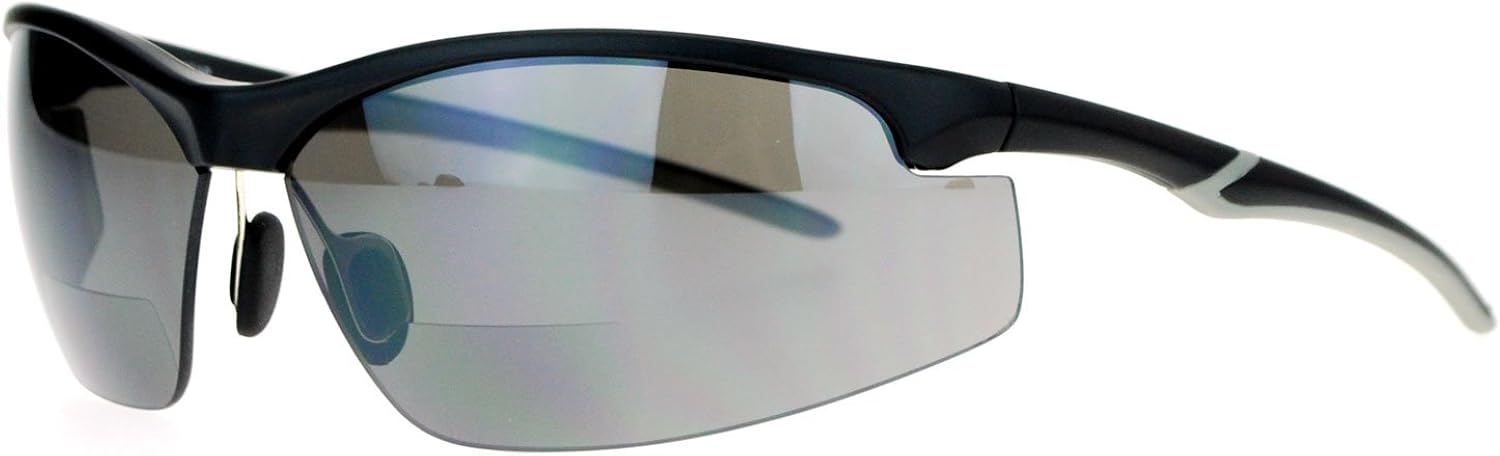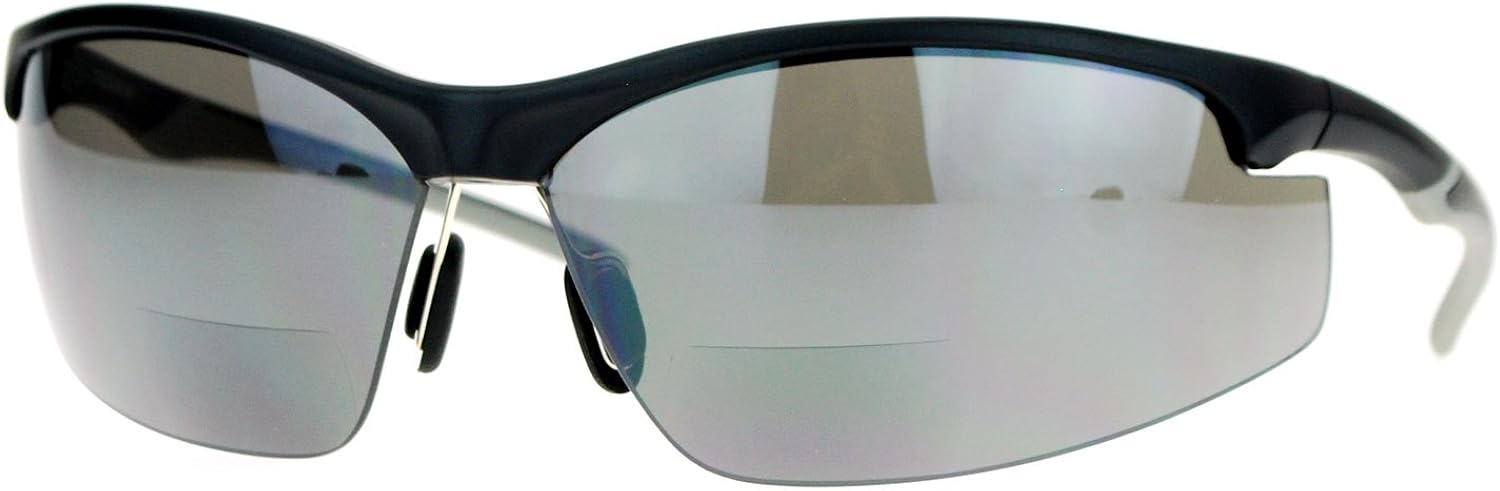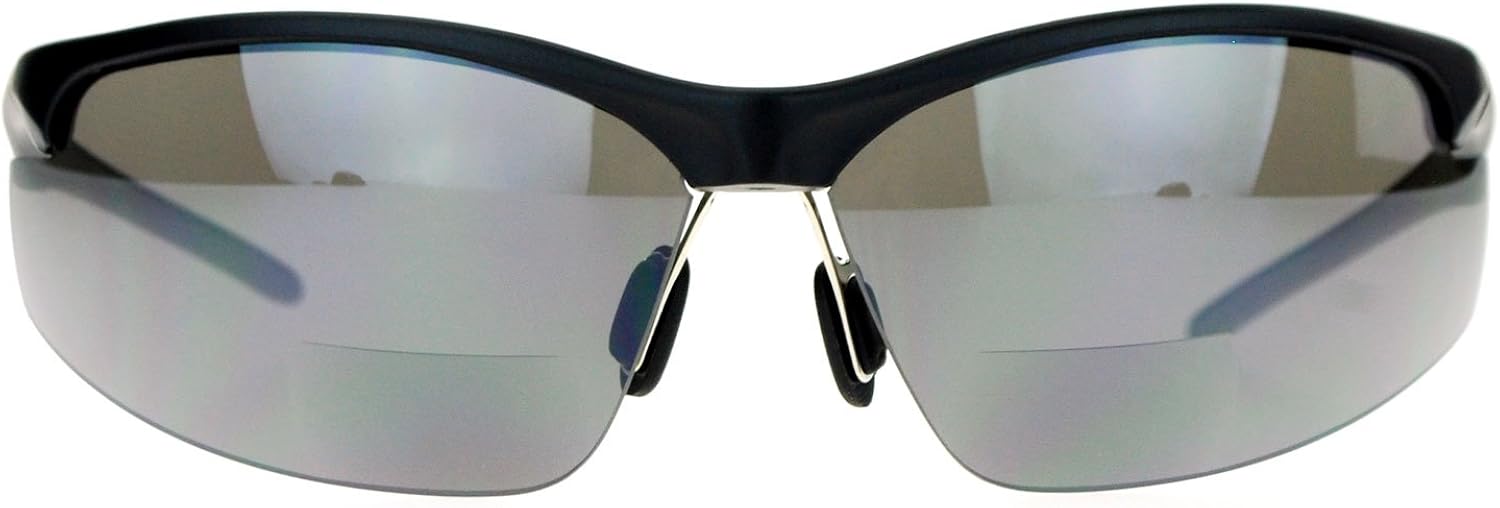
SA106 Mens All Black Bifocal Lens Sport Baseball Half Rim Sunglasses
Category: AMAZON FASHION
Men's classic sporty baseball half rim sunglasses with strenghthened bifocal lenses. (sts2039bfap)
Features: Imported | Plastic frame | Plastic lens | Non-Polarized | UV Protection Coating coating | Lens width: 75 millimeters | Size: 5 1/2" (141mm) x 1 3/4" (44mm) | Size: 5 1/2" (141mm) x 1 3/4" (44mm) | 100% UVA & UVB Protection | Poycarbonate Bi-focal Lenses | Free shipping with in US | SA106 registered band